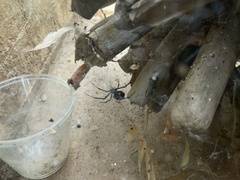
Species: Lactrodectus_hesperus